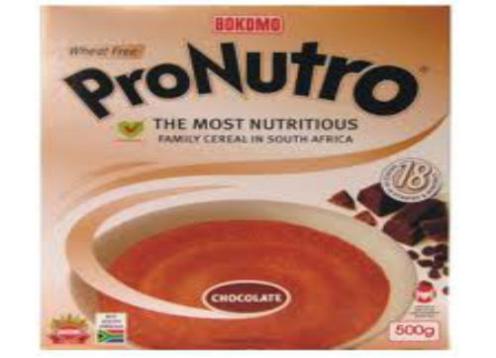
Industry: Food